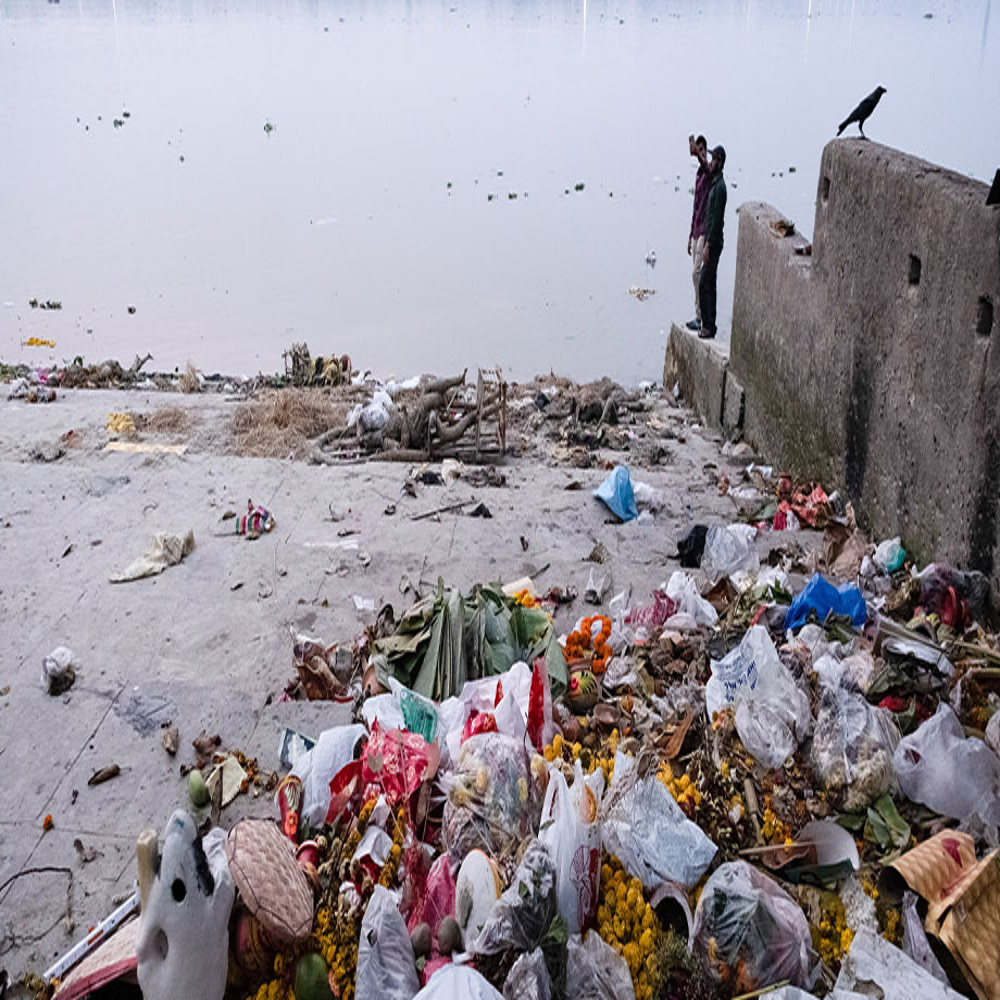
Body of water present: yes
Land polluted: yes
Water polluted: yes
Pollution percentage: 40%